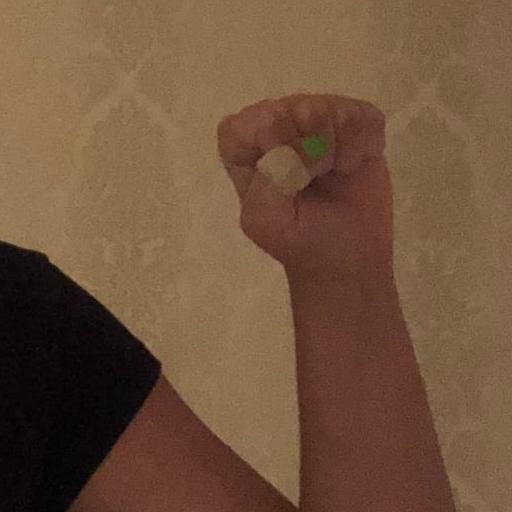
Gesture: fist